Mount Henry Peninsula

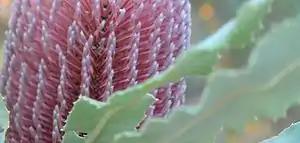
One of the many banksias on the peninsula

Native flora in the Mount Henry Peninsula area are diverse as and change from reeds at the shore to banksia and tuart trees further inland.